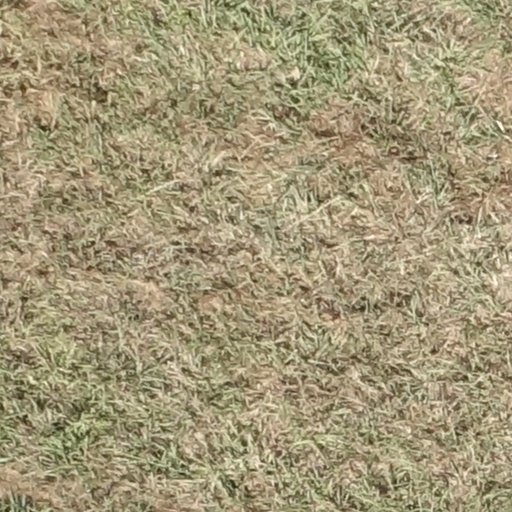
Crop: sorghum